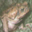
Label: frog